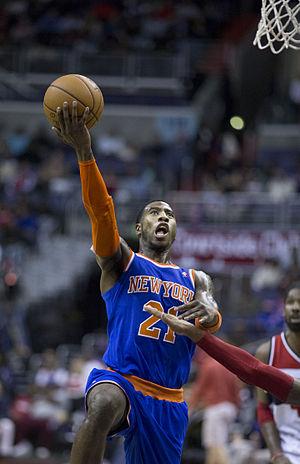
Iman Asante Shumpert, né le 26 juin 1990 à Oak Park dans l'Illinois, est un joueur américain de basket-ball. Il évolue au poste d'arrière.